Point of beginning

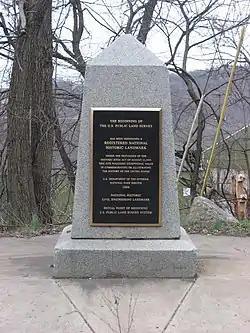
Marker for the Beginning Point of the U.S. Public Land Survey

The point of beginning is a surveyor's mark at the beginning location for the wide-scale surveying of land.